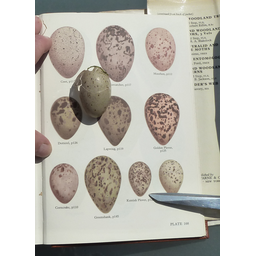
Label: trash